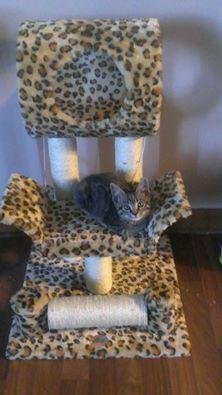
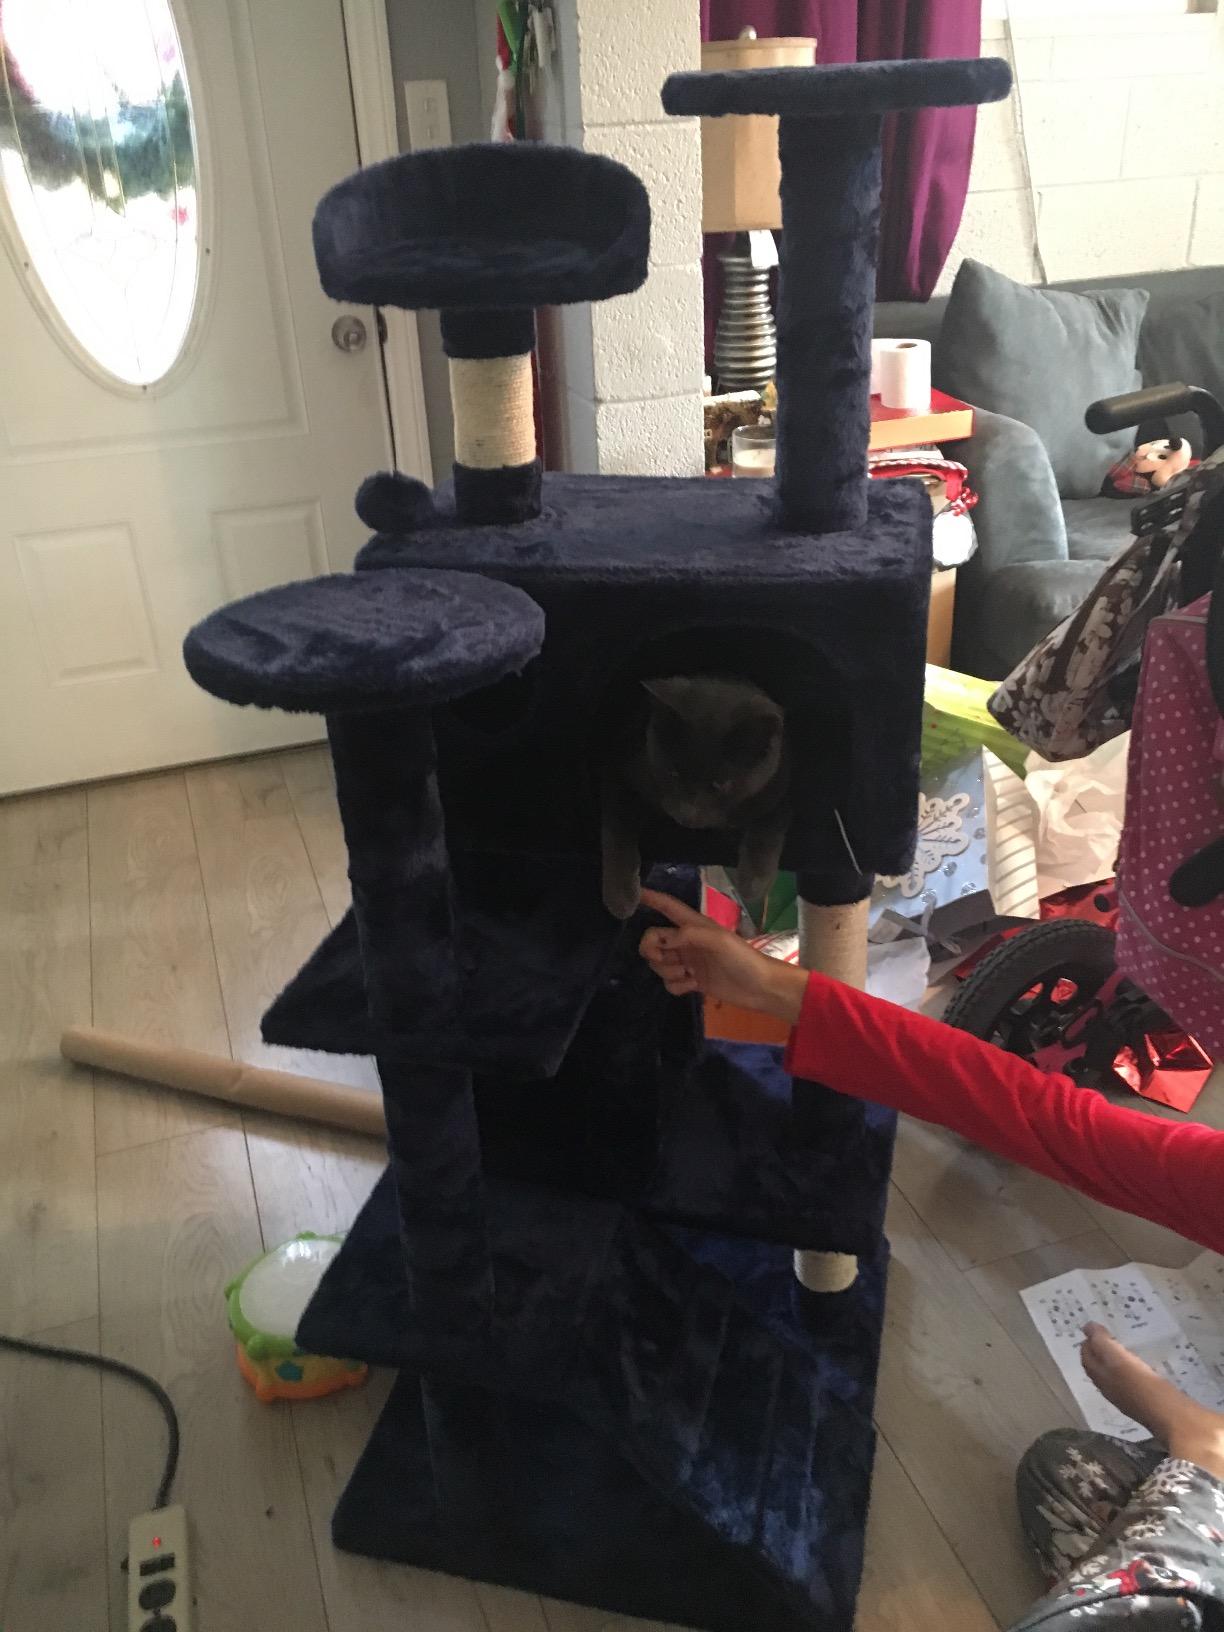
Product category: items_cat tree
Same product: no